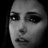
Emotion: sad